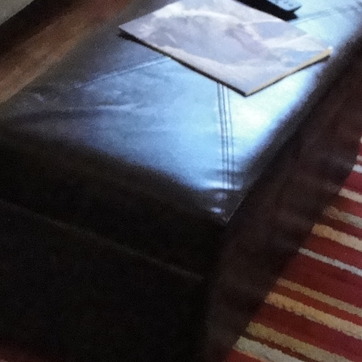
Material: leather